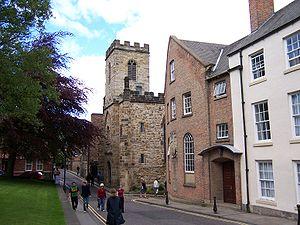
Cette liste des musées du comté de Durham, Angleterre contient des musées qui sont définis dans ce contexte comme des institutions qui recueillent et soignent des objets d'intérêt culturel, artistique, scientifique ou historique. leurs collections ou expositions connexes disponibles pour la consultation publique. Sont également inclus les galeries d'art à but non lucratif et les galeries d'art universitaires. Les musées virtuels ne sont pas inclus.